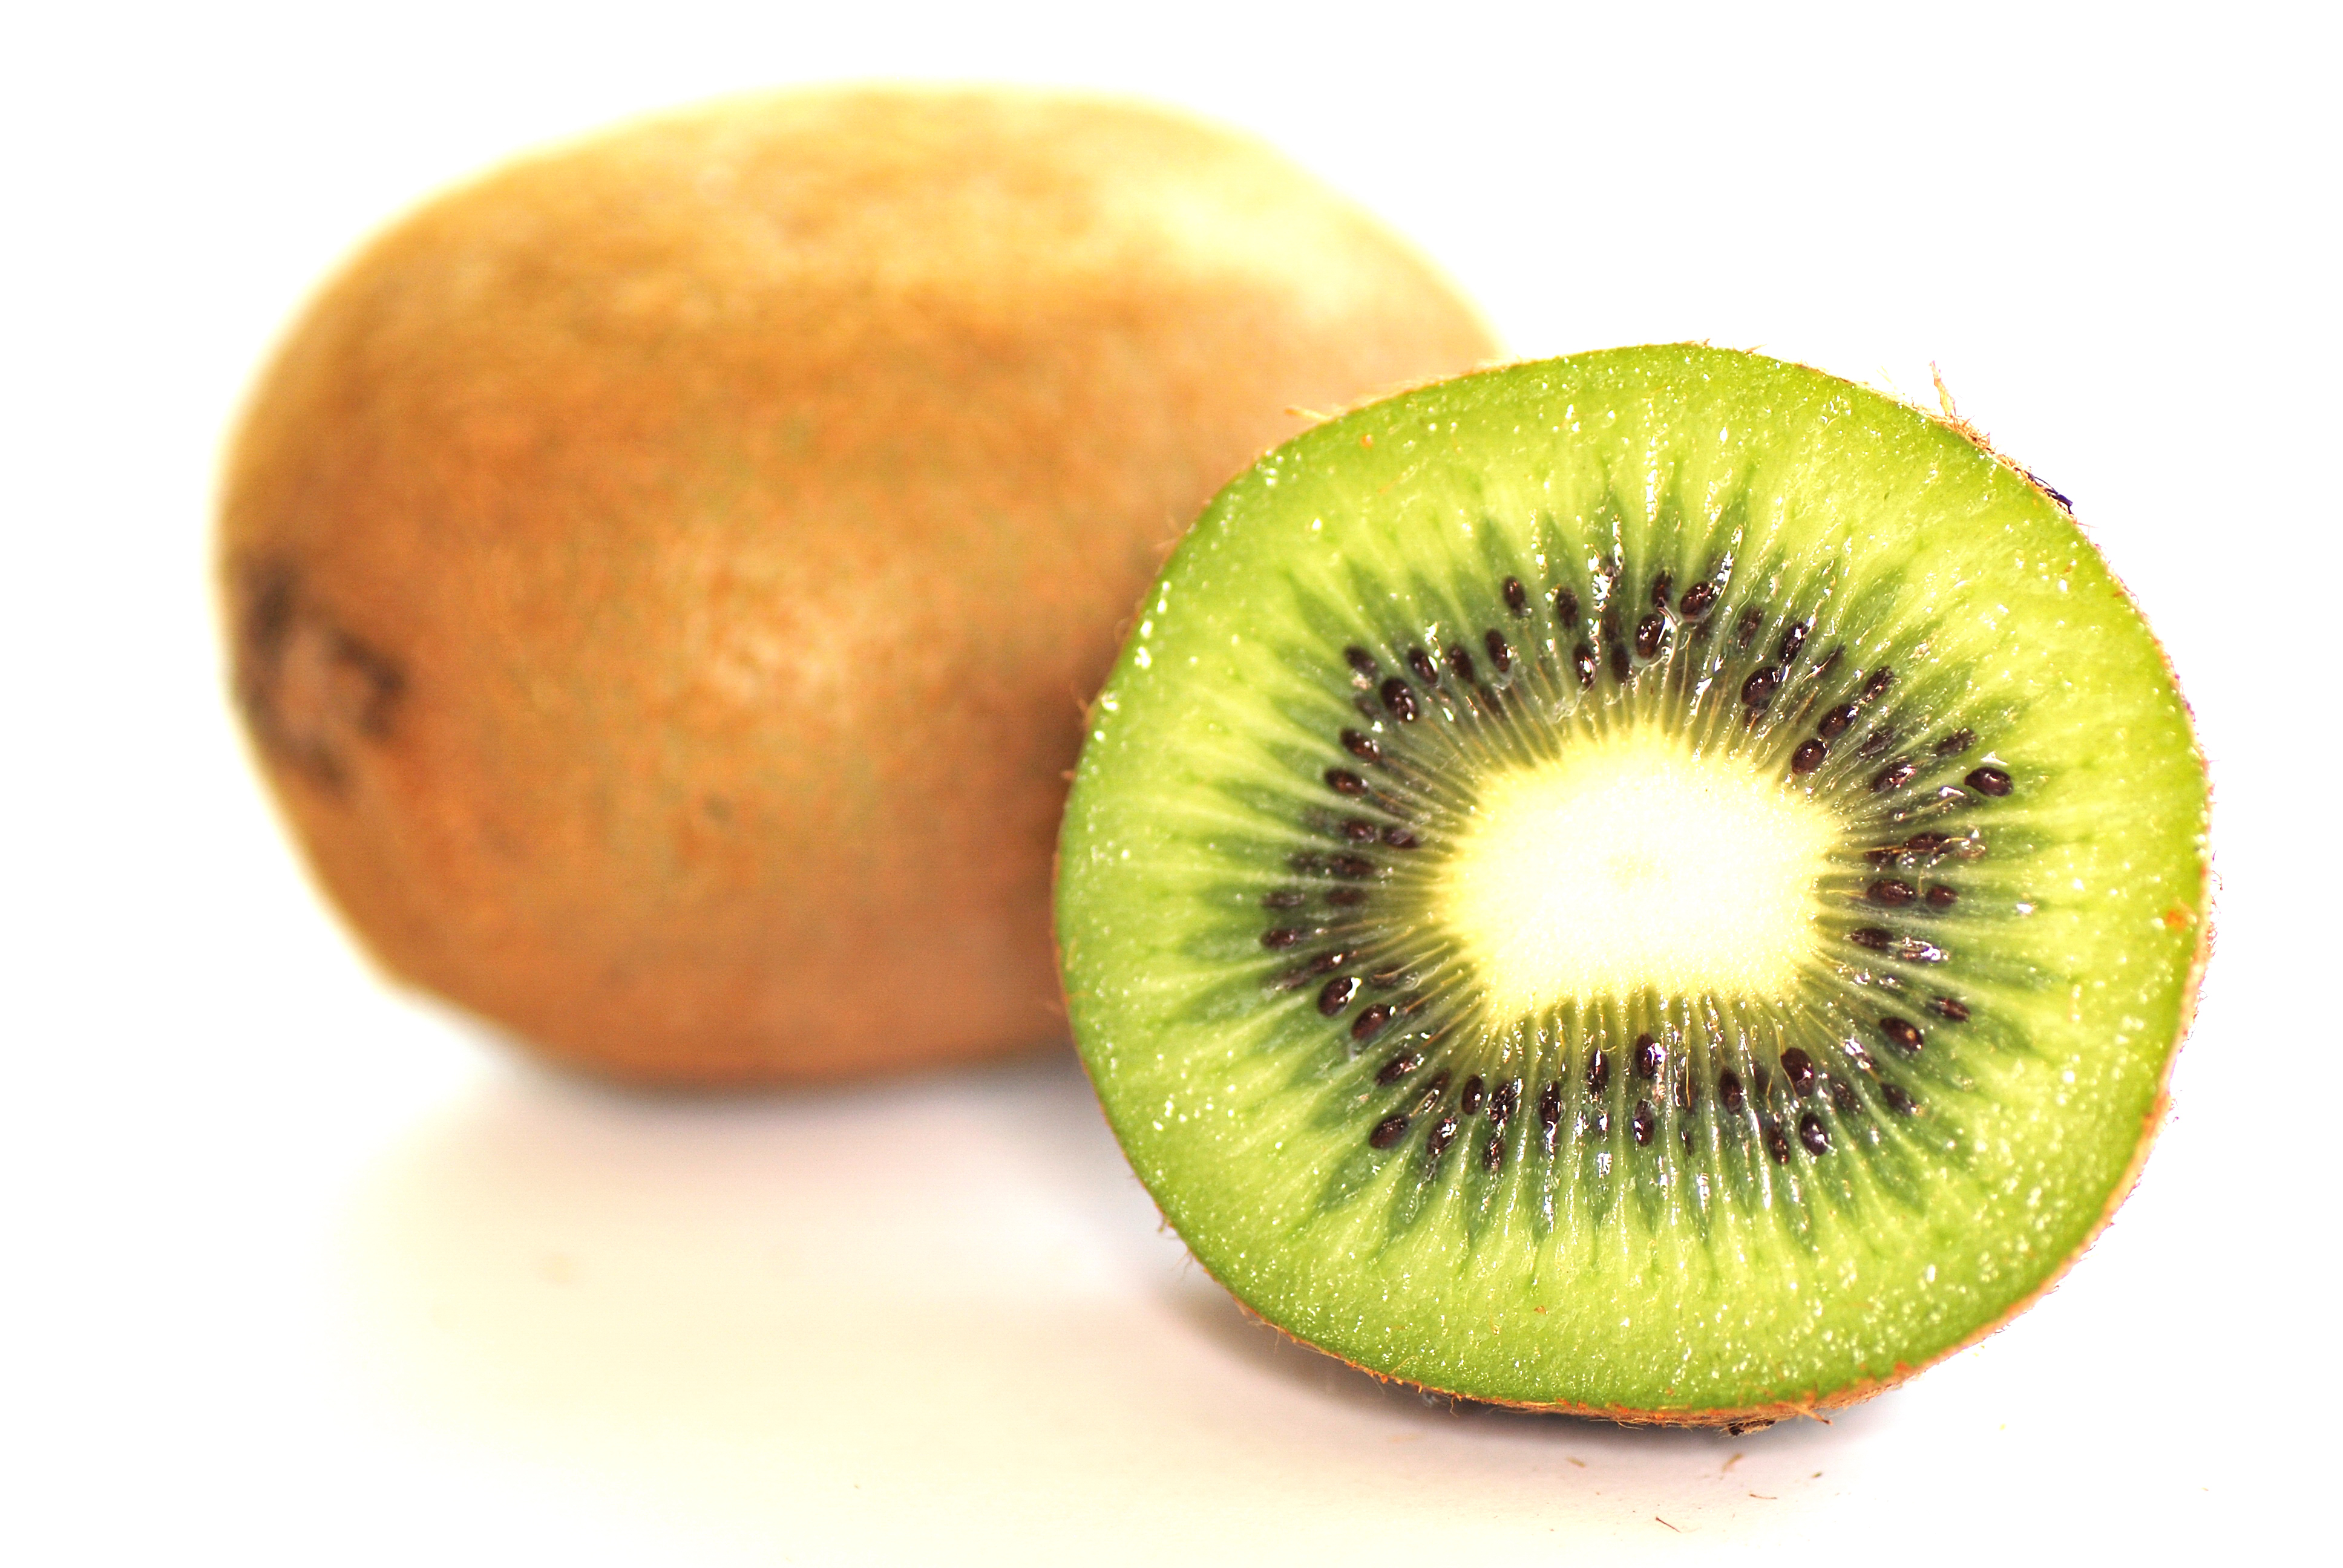
kiwi, fruit, green, isolated, food, white, healthy, sweet, slice, juicy, part, ripe, tropical, organic, seed, dessert, close, freshness, nature, fresh, vitamin, color, sliced, health, natural, vegetarian, circle, background, dieting, up, closeup, wet, eating, tasty, section, snack, nutrition, texture, plant, textured, macro, agriculture, vegetable, diet, refreshment, juice, ingredient, antioxidant, gourmet, brown, kiwifruit, hardy kiwi, natural foods, produce, superfood